History of Lahore

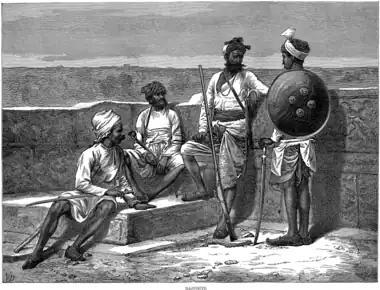
An 1876 engraving of Rajputs, from the "Illustrated London News".

According to oral traditions, Lahore was named after Lava, son of the Hindu god Rama, who supposedly founded the city. Lahore Fort has a vacant temple dedicated in honour of Lava. Likewise, the Ravi River that flows through northern Lahore was said to be named in honour of the Hindu goddess Durga.